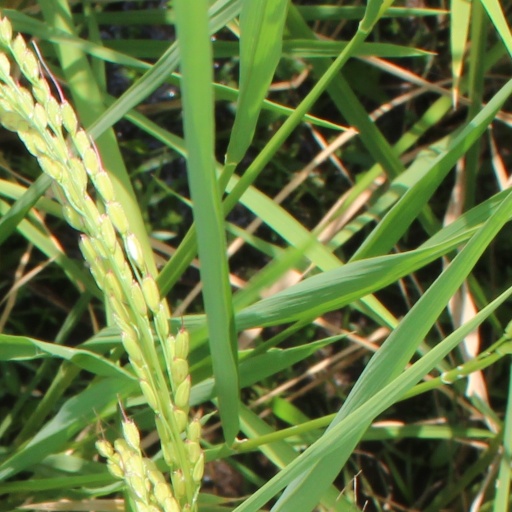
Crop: rice